Disposable cup

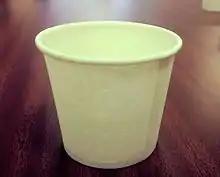
A disposable paper cup

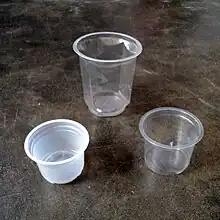
Disposable plastic cups

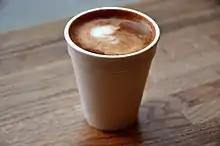
A disposable foam cup containing coffee

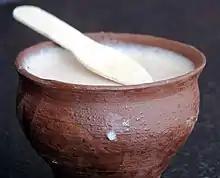
A disposable kulhar clay bowl with "dahi" (curd)

A disposable cup is a type of tableware and disposable food packaging. Disposable cup types include paper cups, plastic cups, and foam cups. Expanded polystyrene is used to manufacture foam cups, and polypropylene is used to manufacture plastic cups.